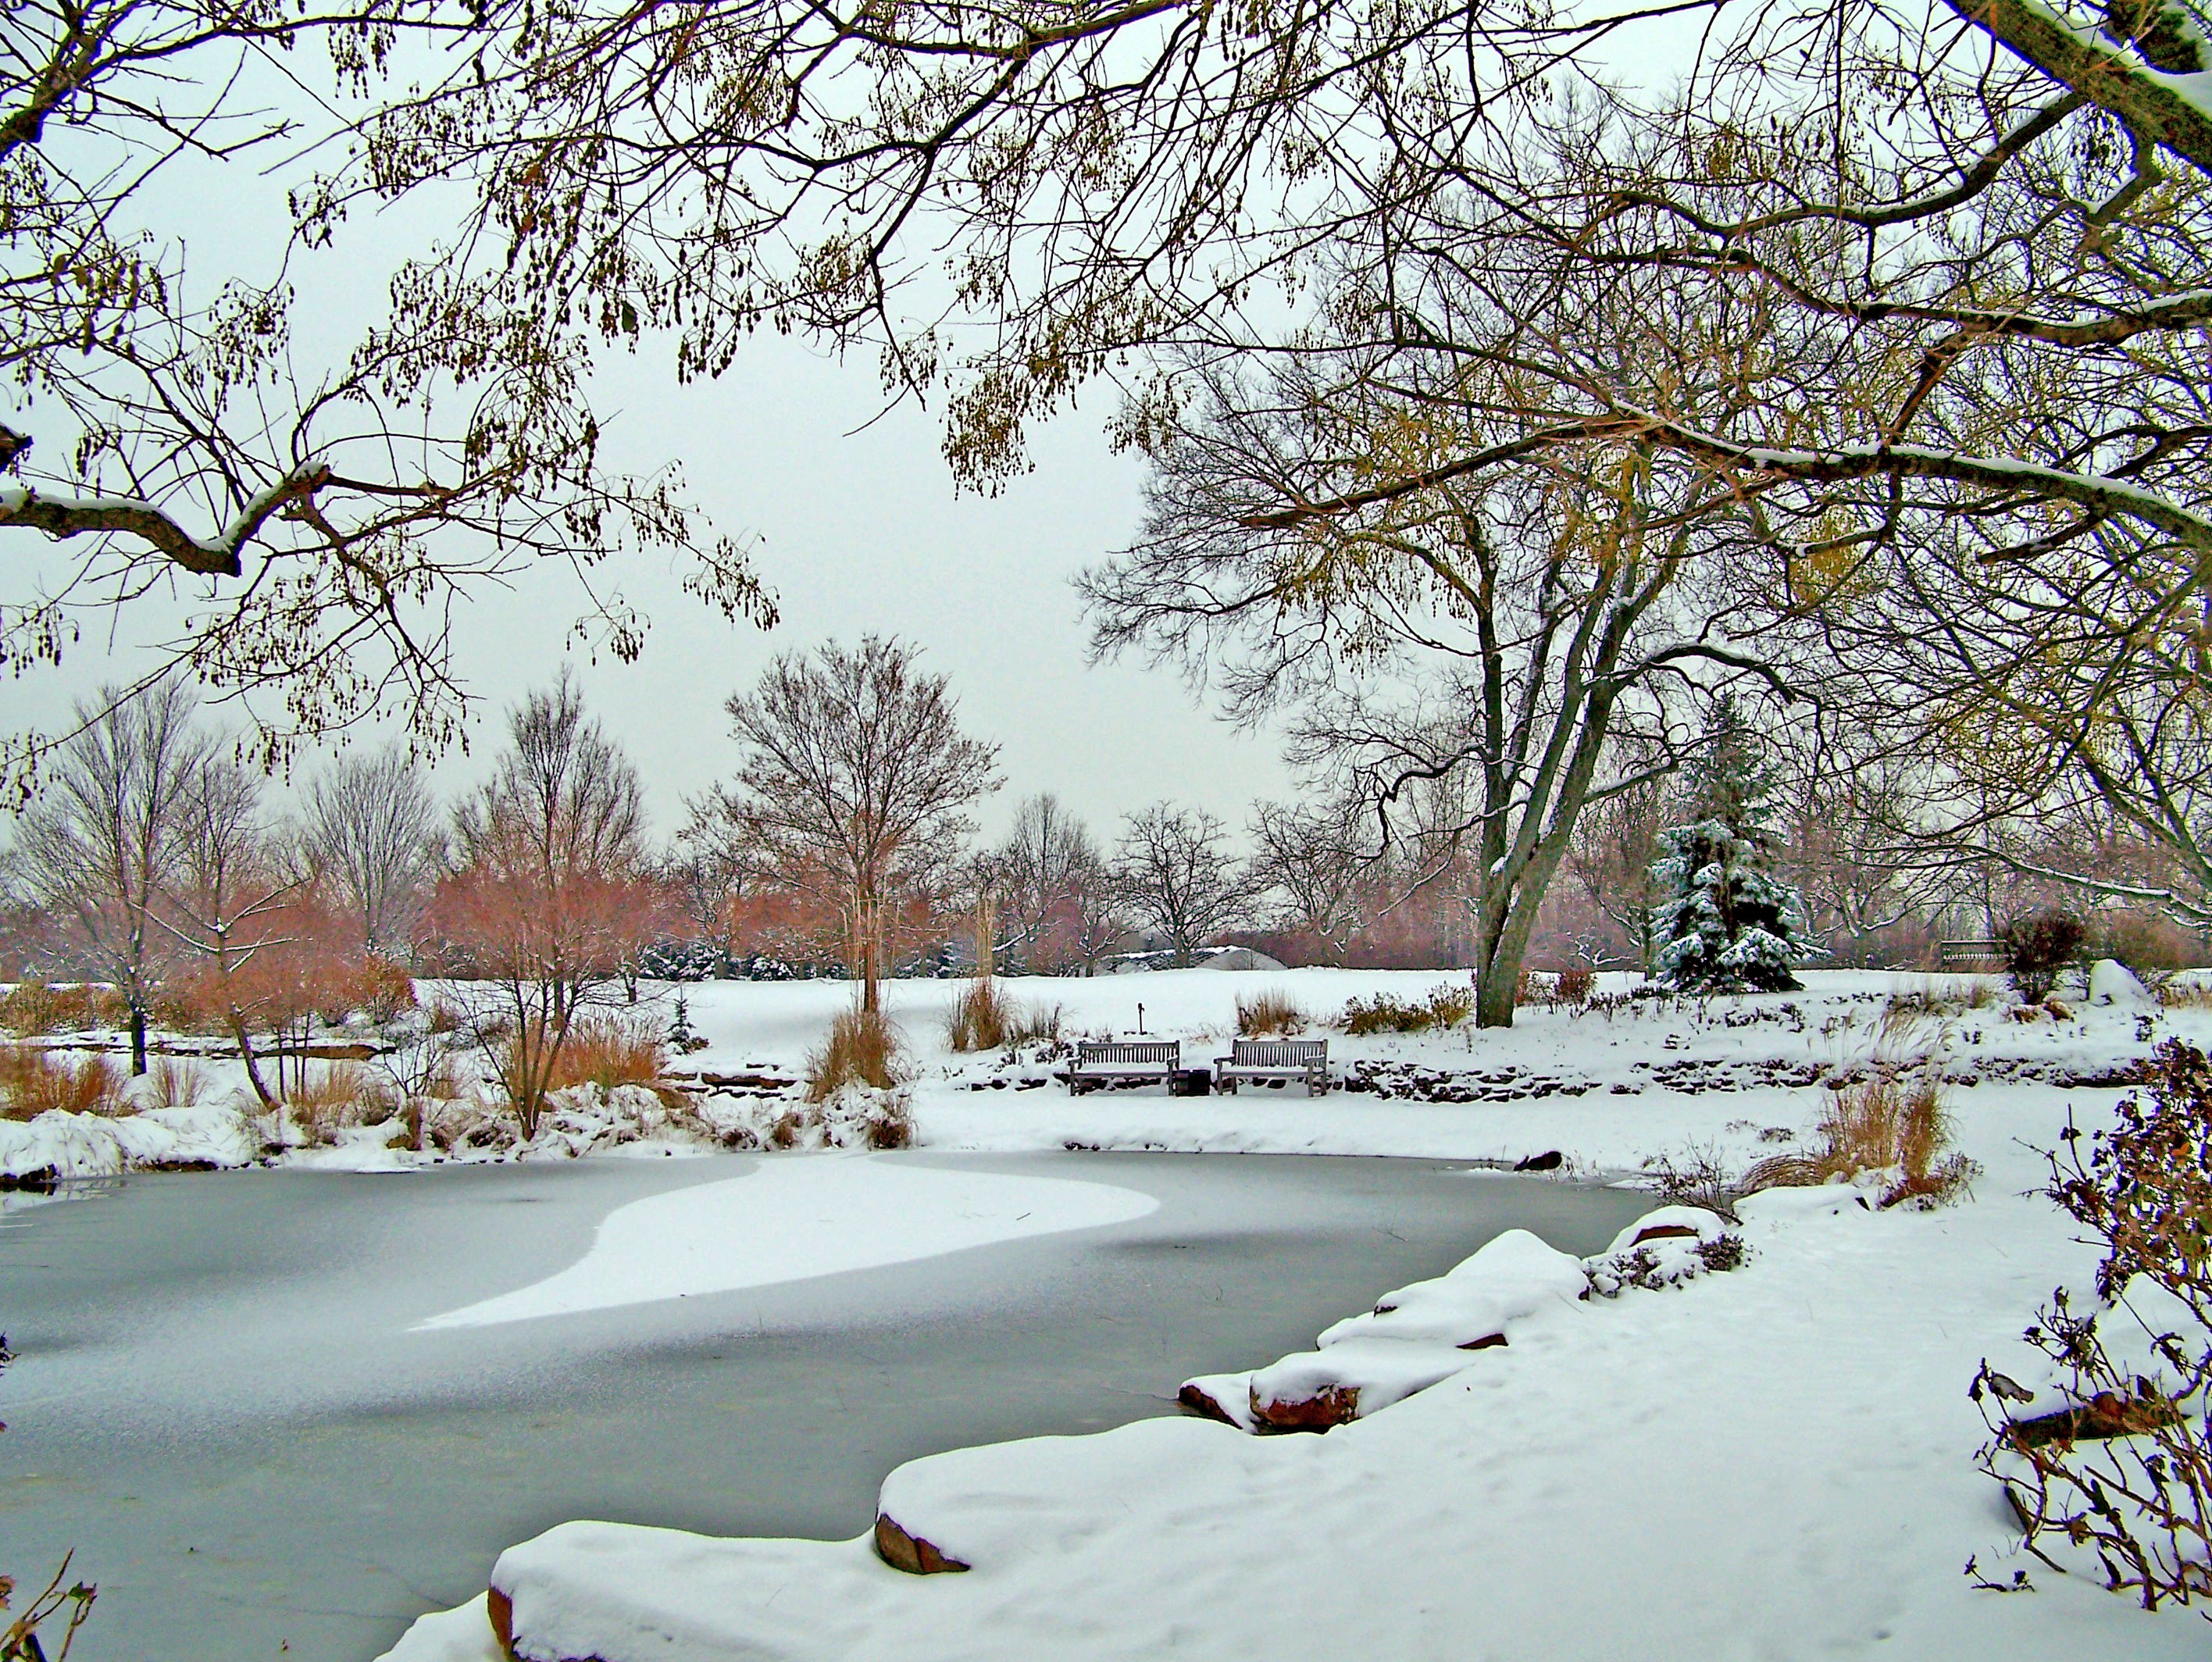
tree, branch, snow, winter, flower, frost, pond, ice, weather, frozen, season, trees, freezing